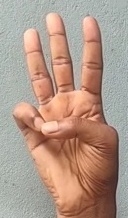
ASL sign: 6